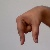
The image shows a hand gesture representing the letter 'Q' in Indian Sign Language.